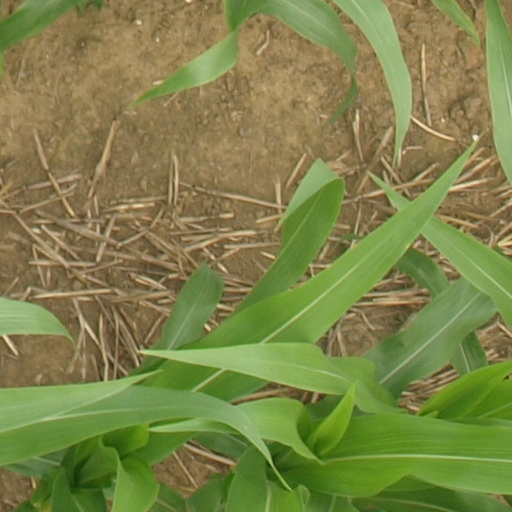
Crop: maize; corn